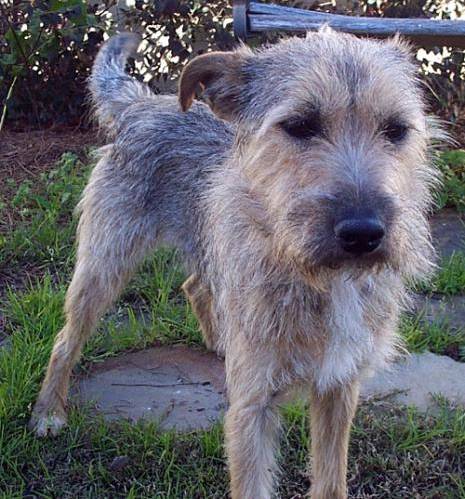
Label: dog